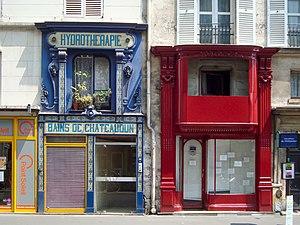
L'hydrothérapie est une méthode thérapeutique ancienne, qui consiste à prévenir, traiter voire soigner par l'usage de l'eau.
La rue du Faubourg-Montmartre est une voie située dans le quartier du Faubourg-Montmartre dans le 9ᵉ arrondissement de Paris.